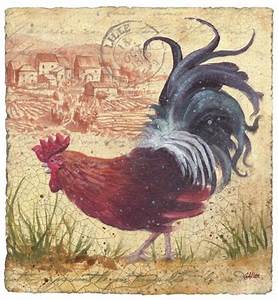
Label: gallina